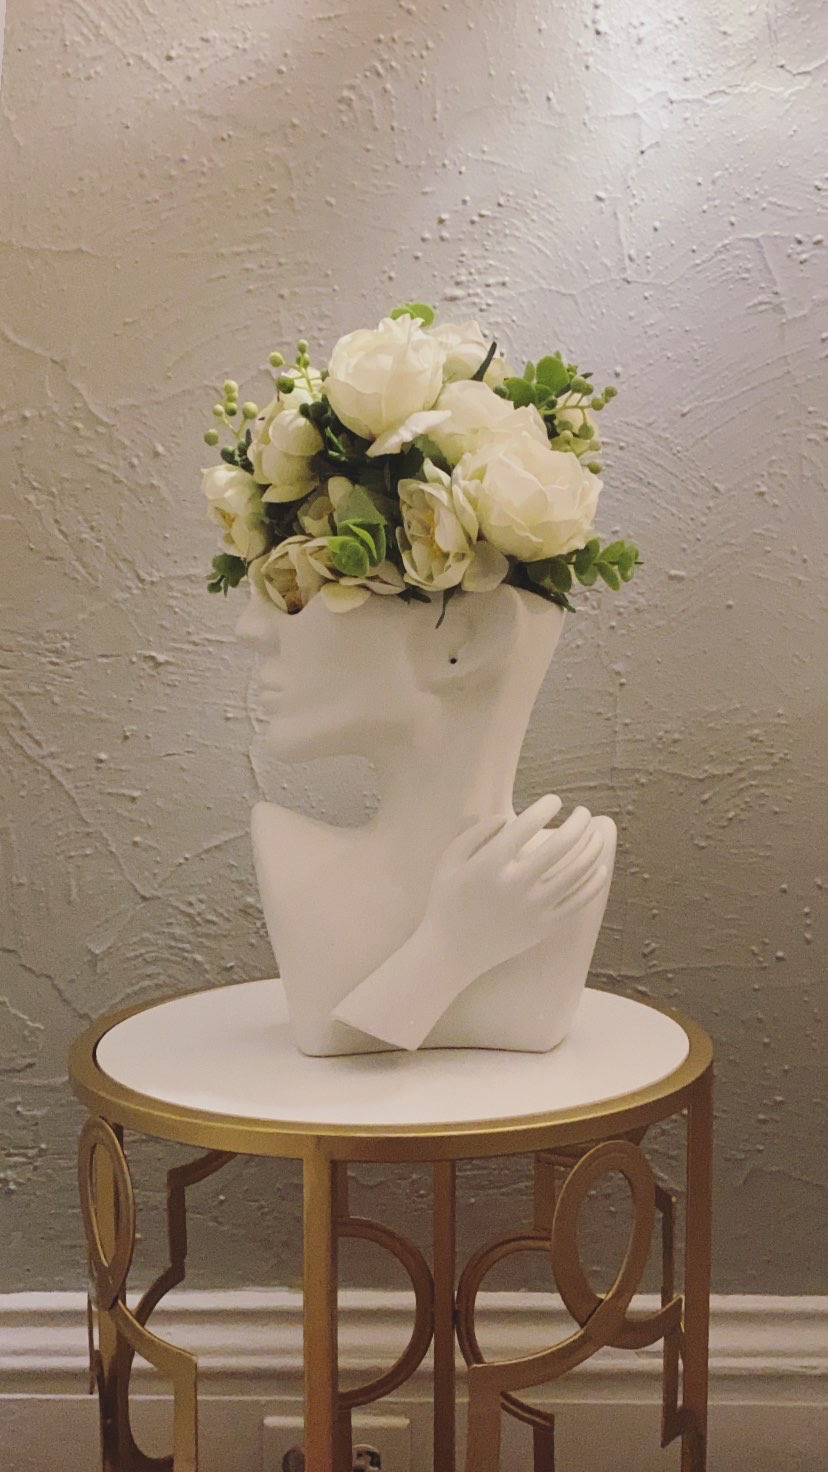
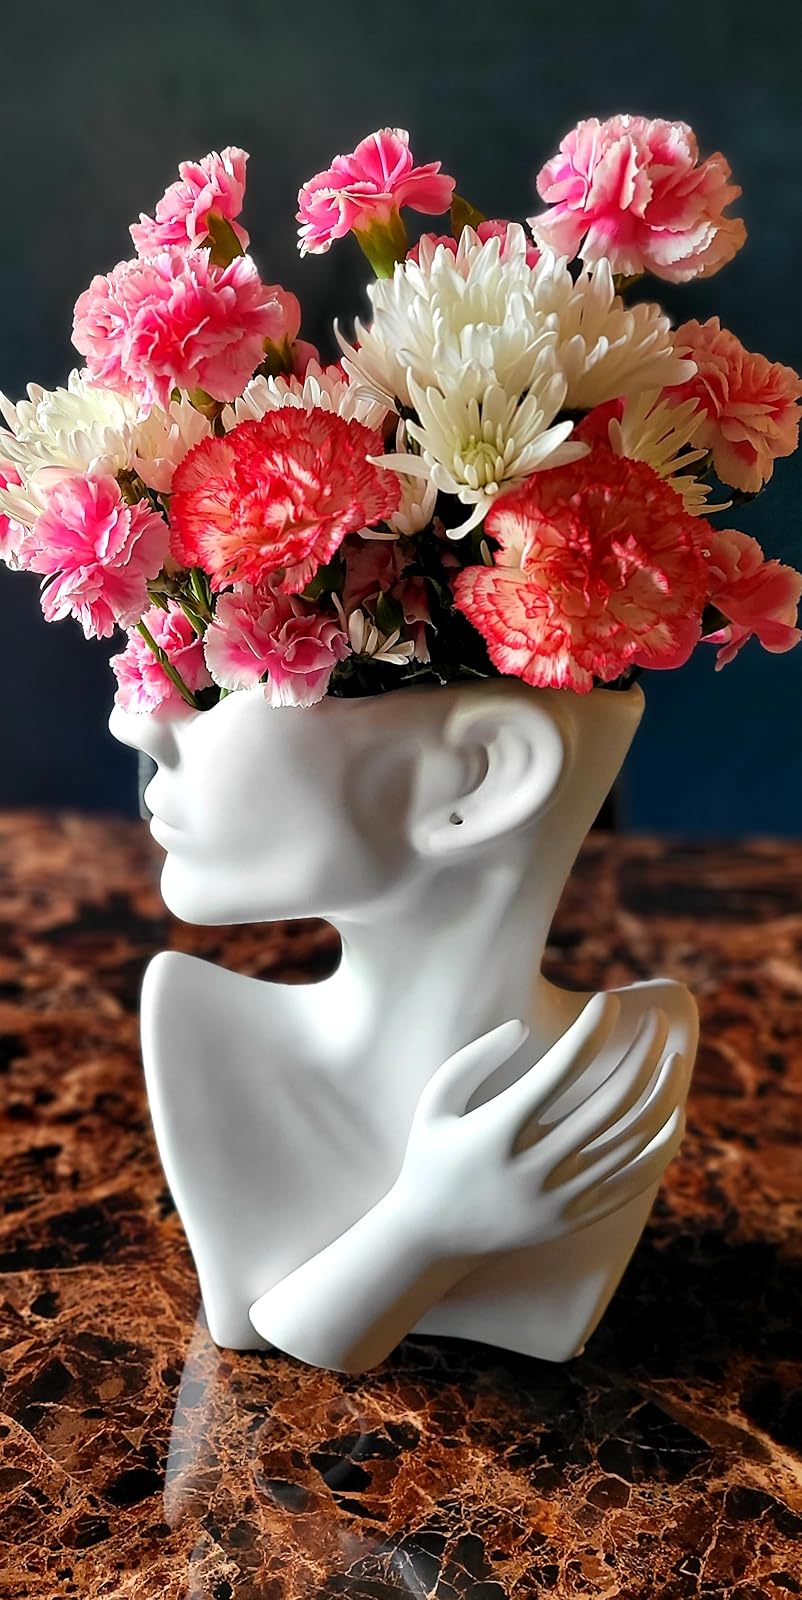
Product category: vase
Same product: yes